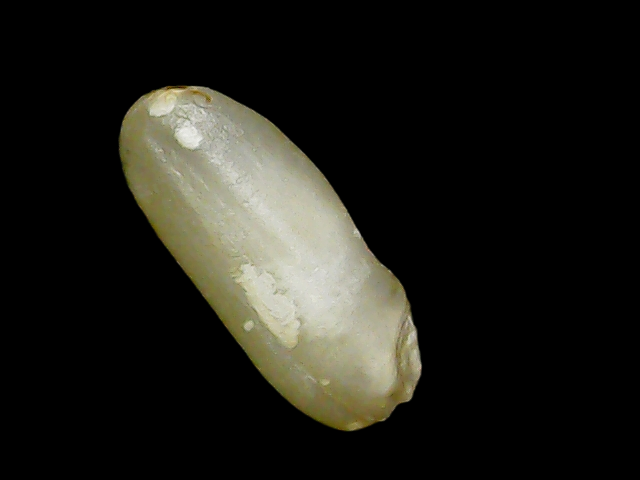
Rice variety: Binadhan24